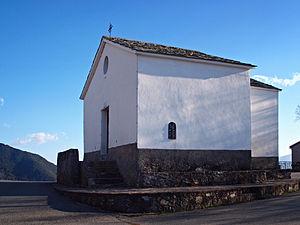
Erbajolo (Haute-Corse) - Chapelle Saint-Antoine Saint-Christophe Corsu: Erbaghjolu (Corsica) - Cappella San Cristofanu
Erbajolo est une commune française située dans la circonscription départementale de la Haute-Corse et le territoire de la collectivité de Corse. Elle appartient à l'ancienne piève de Rogna.